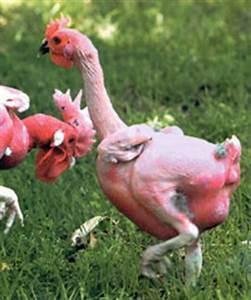
chicken